Paseo La Plaza

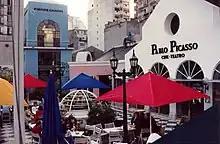
"Pablo Picasso" theatre

The market hall was demolished in favor of an open-air center, though a number of the former building's features, such as its colonnade and porticos, were preserved. The Pablo Neruda Salon, a theater and cinema hall, was opened on July 12, 1989, with a performance by world-renowned mime Marcel Marceau, and the entire center was formally inaugurated on September 28.